Ragasiyamai

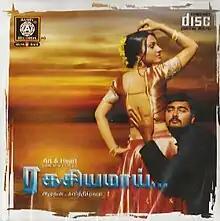
DVD cover

Ragasiyamai is a 2003 Tamil-language romance film directed by Amudhan. The film stars Prasanna and Neelan, while Karunas and Ilavarasu played supporting roles.